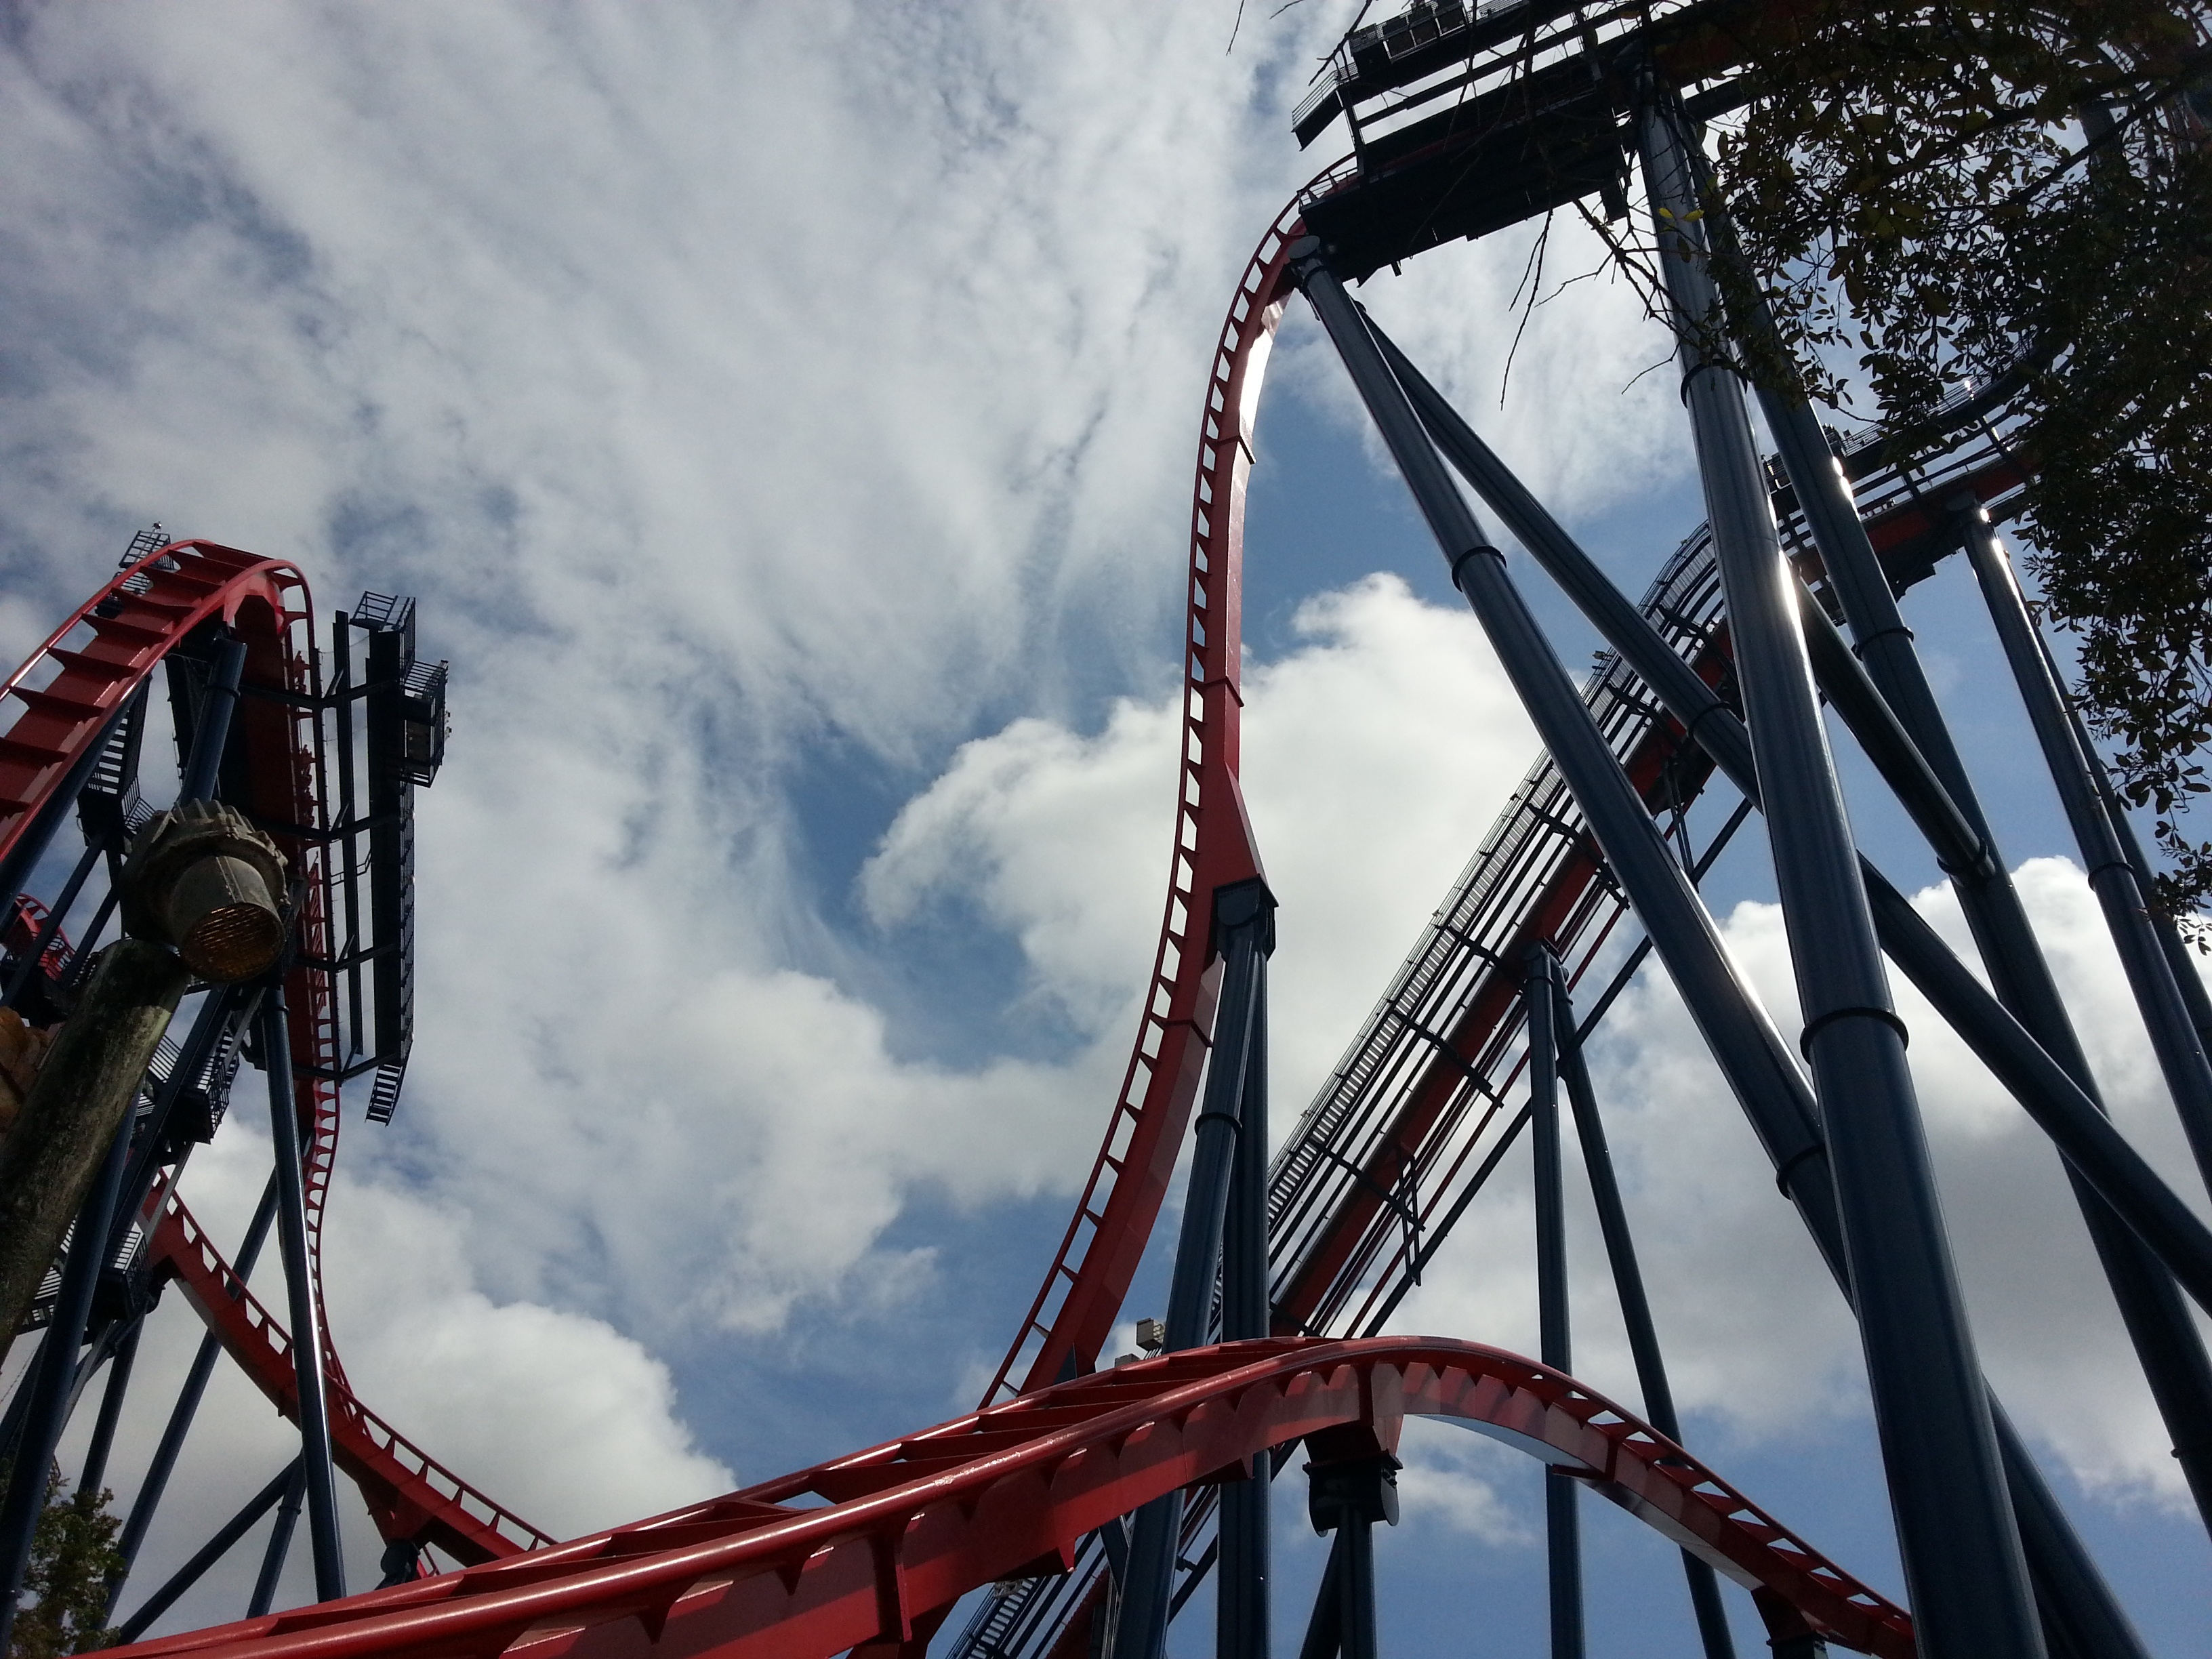
landscape, nature, sky, recreation, amusement park, park, roller coaster, amusement ride, outdoor recreation, nonbuilding structure